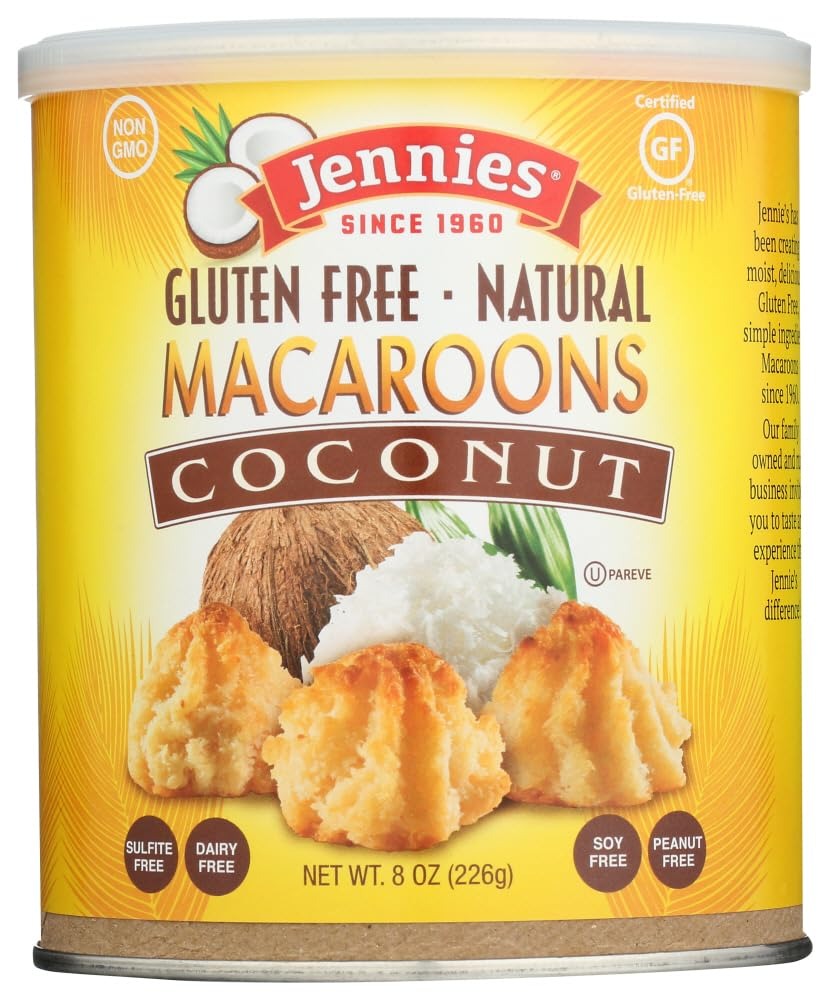
Item Name: Jennies Macaroon Ccnut Can
Product Description: <p>Save On Jennie's Macaroons 12X 8 Oz Coconut Macaroon Cnstr Gluten Free Only Jennies Macaroons Provide My Patients With Readily Available Source Of Lauric Acid For Their Diets, Which Is Easy To Eat And Is Preservative-Free And Additive-Free.It?S All Natural. And It Is Delicious, As Well! : Gluten Free Kosher (Note: This Product Description Is Informational Only. Always Check The Actual Product Label In Your Possession For The Most Accurate Ingredient Information Before Use. For Any Health Or Dietary Related Matter Always Consult Your Doctor Before Use.)</p>
Value: 96.0
Unit: Ounce

Price: 66.49